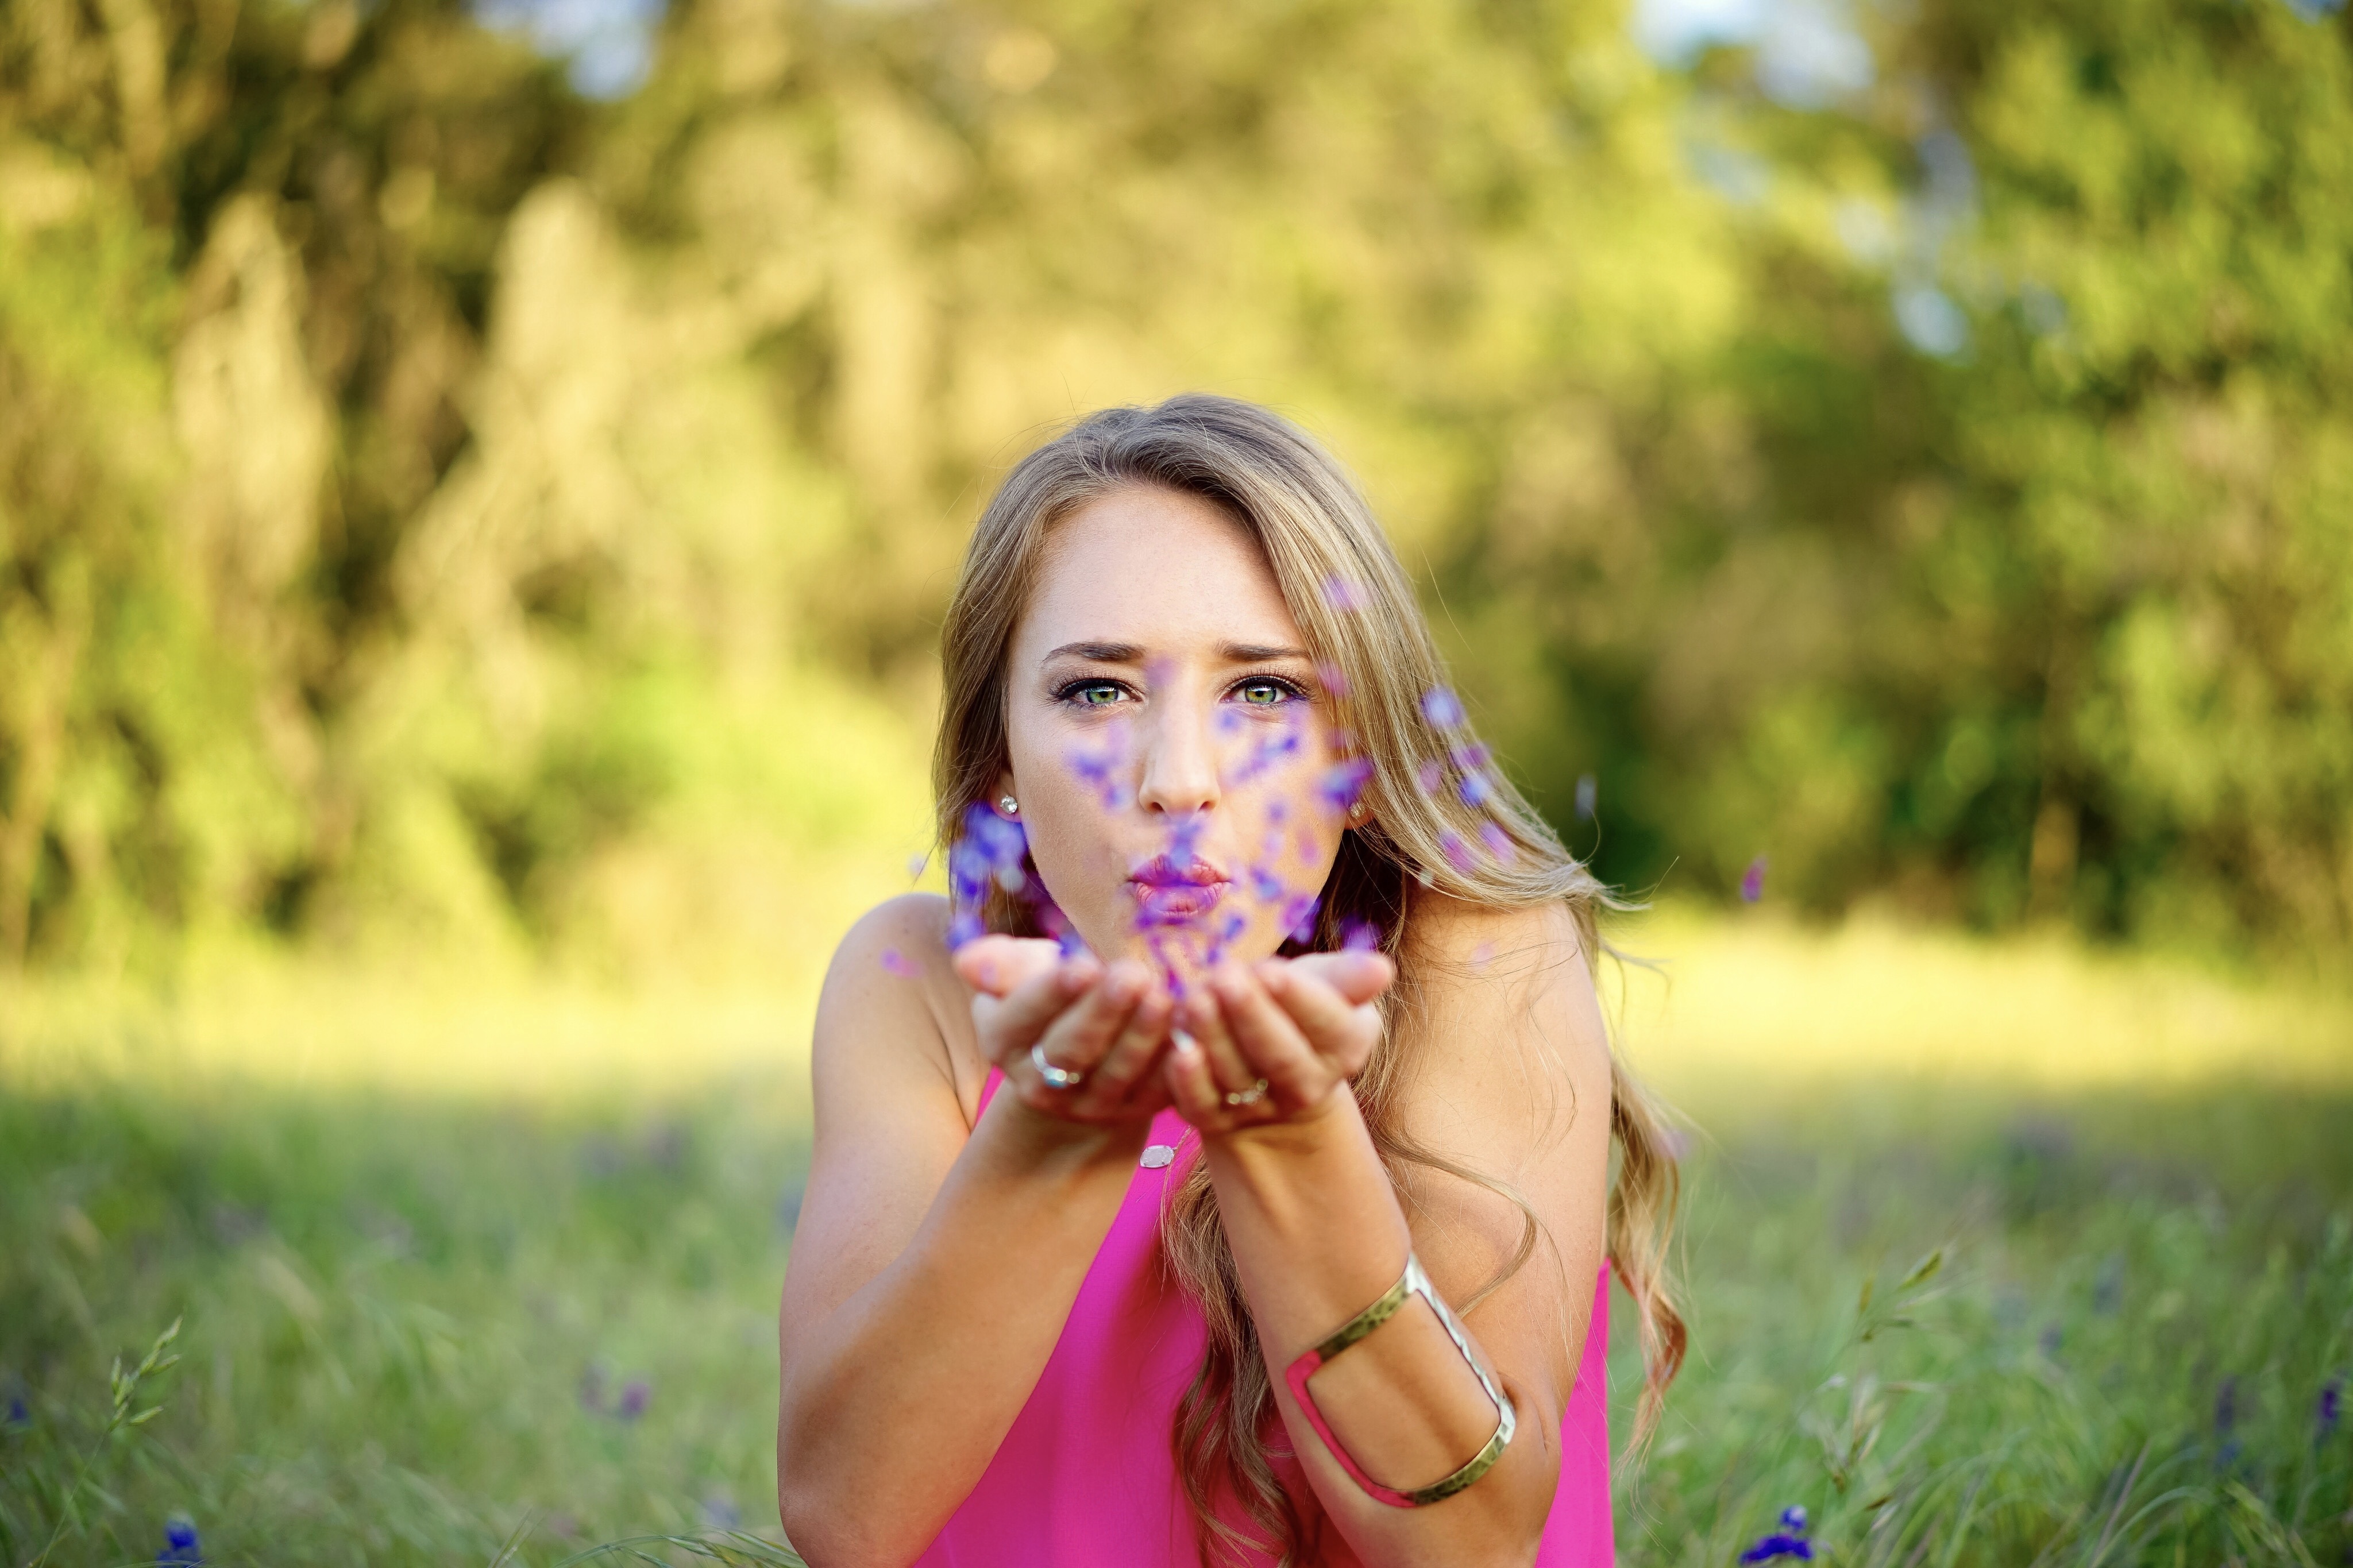
grass, person, blur, plant, girl, woman, hair, field, photography, meadow, flower, cute, female, idyllic, carefree, brunette, portrait, model, spring, freedom, lady, facial expression, smile, close up, outdoors, eyes, happy, happiness, hands, petals, eye, blowing, photograph, skin, beauty, beautiful, pretty, rings, emotion, photo shoot, portrait photography